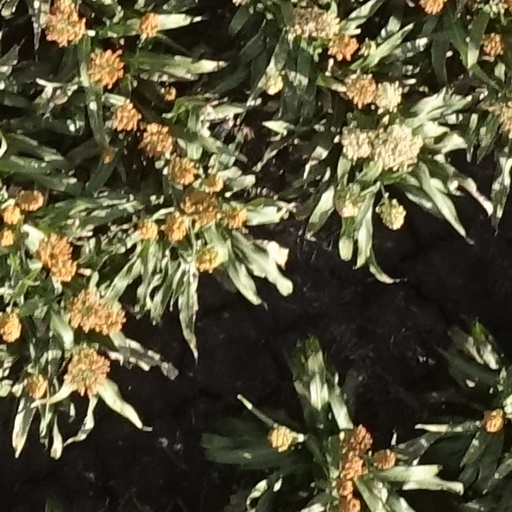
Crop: sorghum